Caught in a Reverie

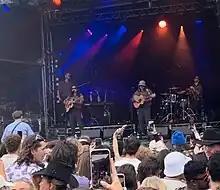
The Dreggs performing at Spilt Milk in Ballarat 2023

"Caught in a Reverie" was released independently by the duo, with all tracks co-written by Macrae and Harris. For years the duo had been releasing singles independently and had stated their plans to release their debut album on their socials throughout 2023. The duo released four singles "For Your Love", "Take a Little Time", "Places" and "Peeps with the Goods".